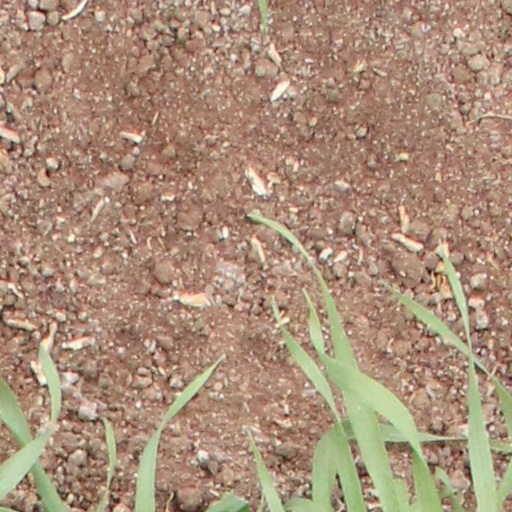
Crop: wheat